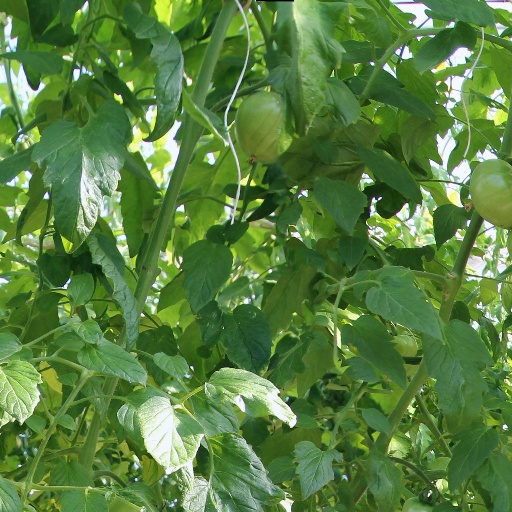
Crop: tomato